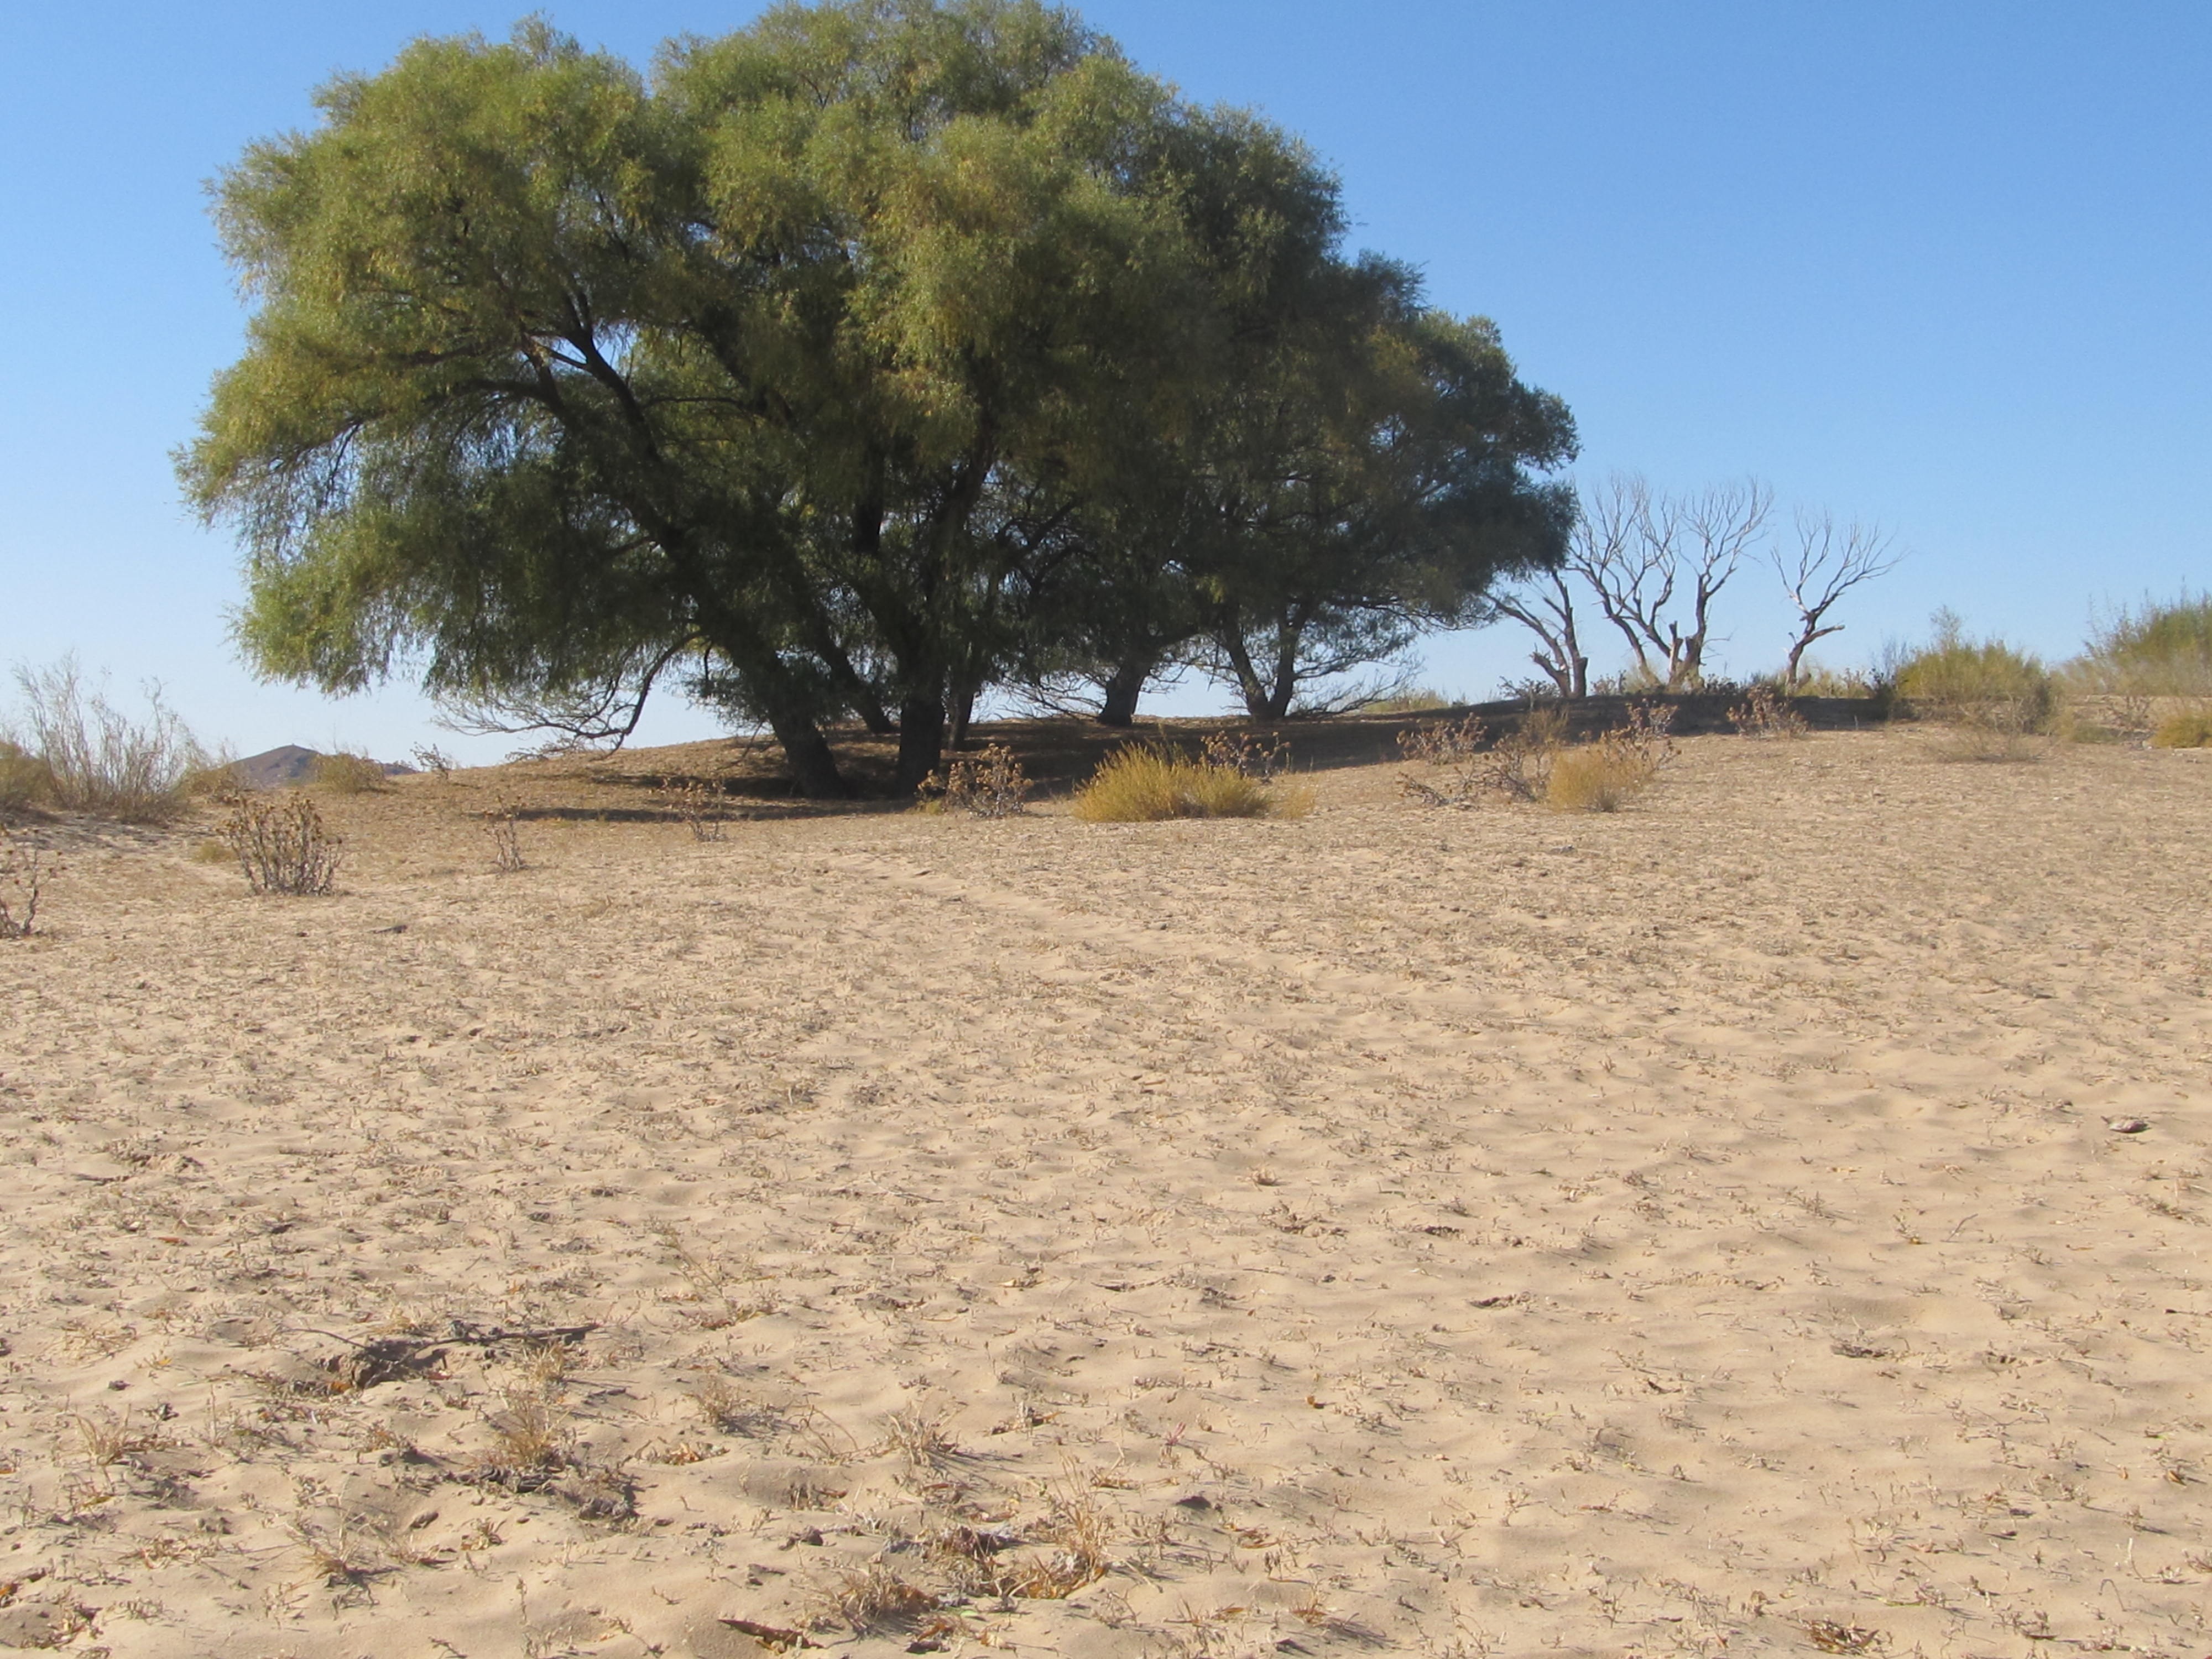
beach, landscape, tree, sand, field, desert, soil, agriculture, savanna, plain, habitat, ecosystem, steppe, the scenery, rural area, natural environment, grass family, tree in the desert